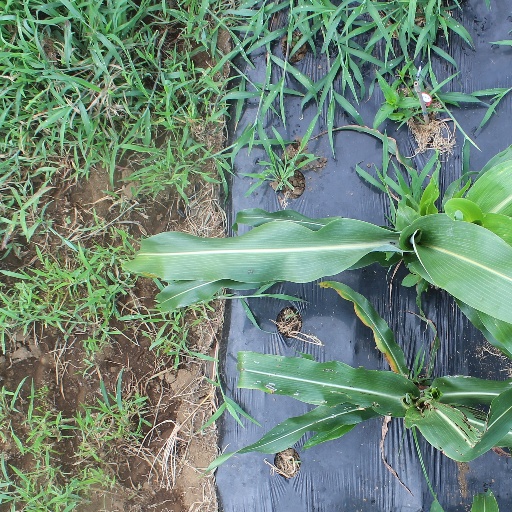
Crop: sorghum